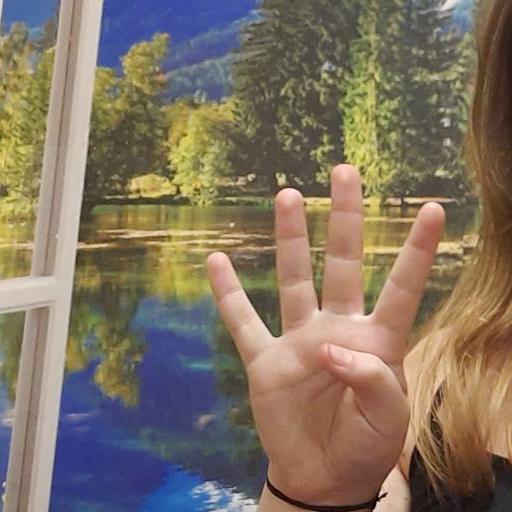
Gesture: four